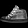
Label: Sneaker